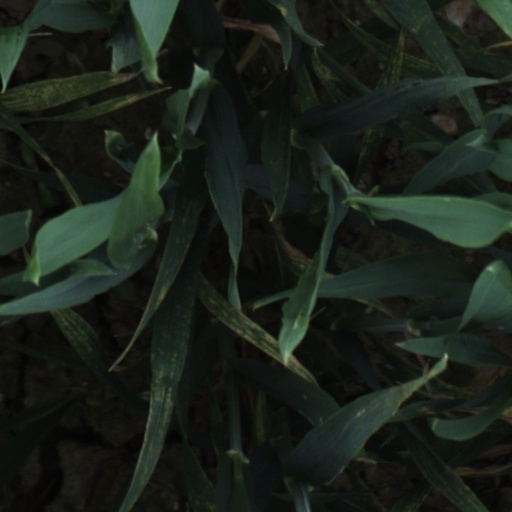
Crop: wheat